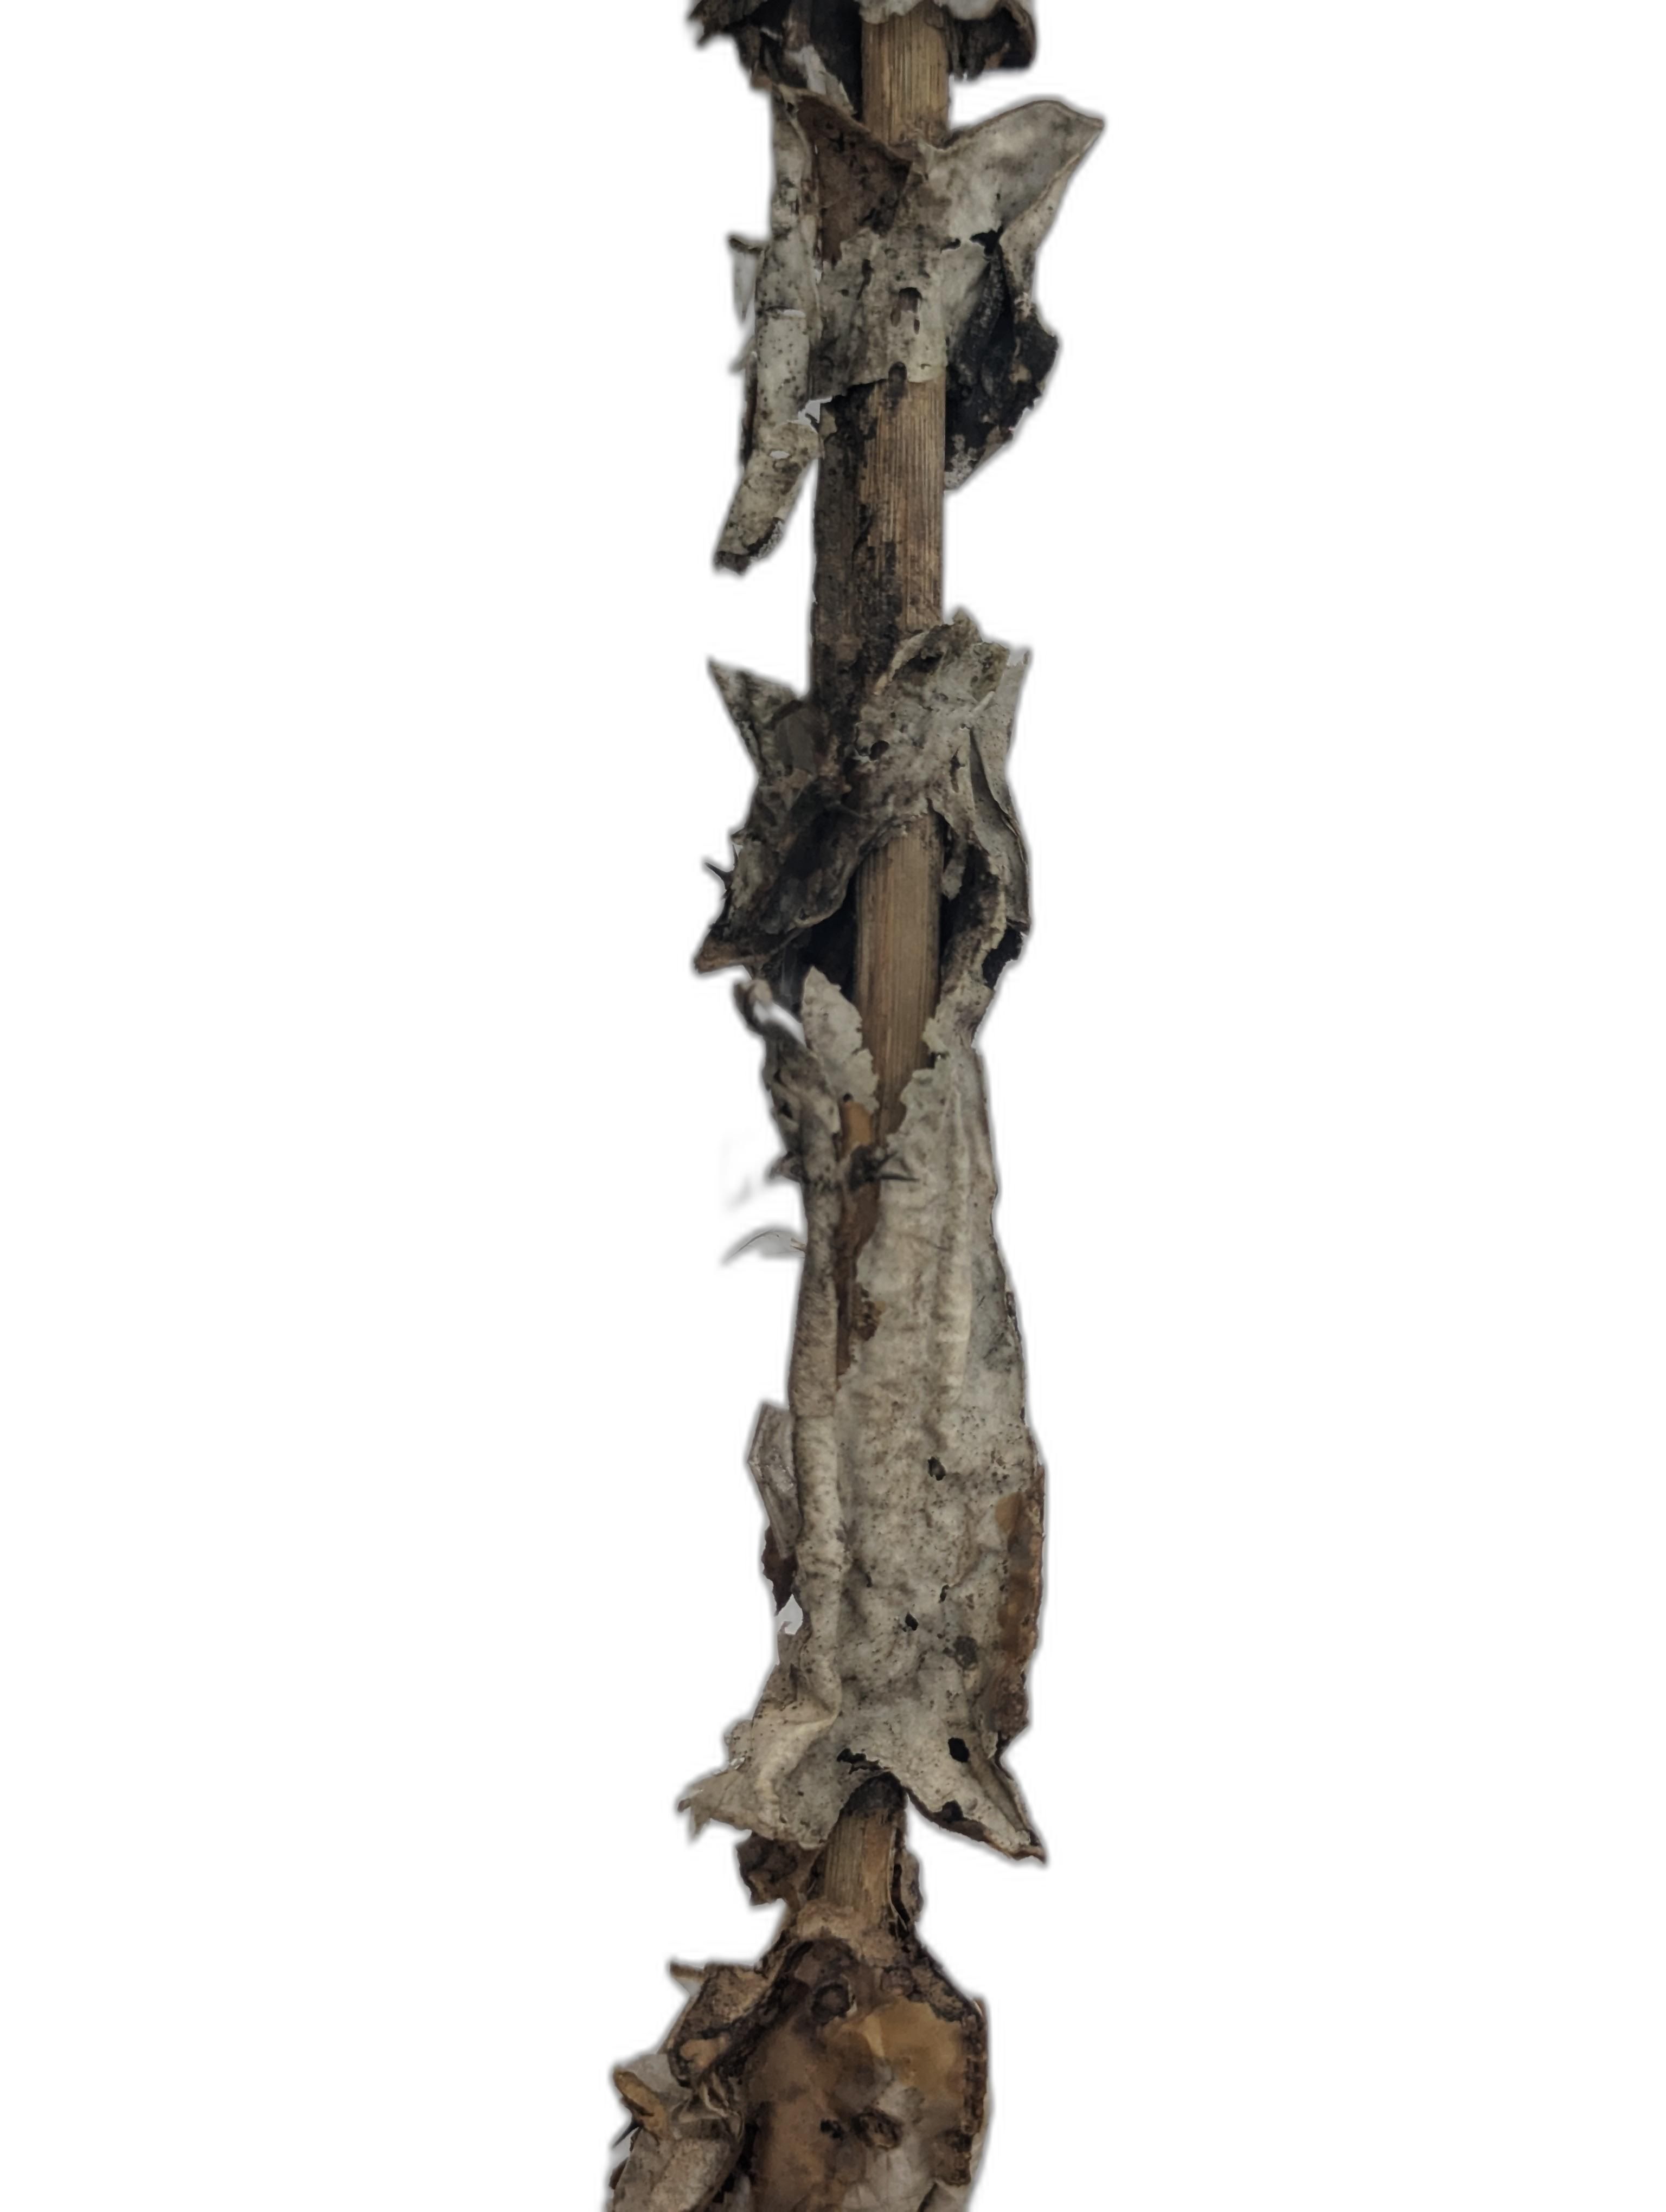
Label: Bad leaf